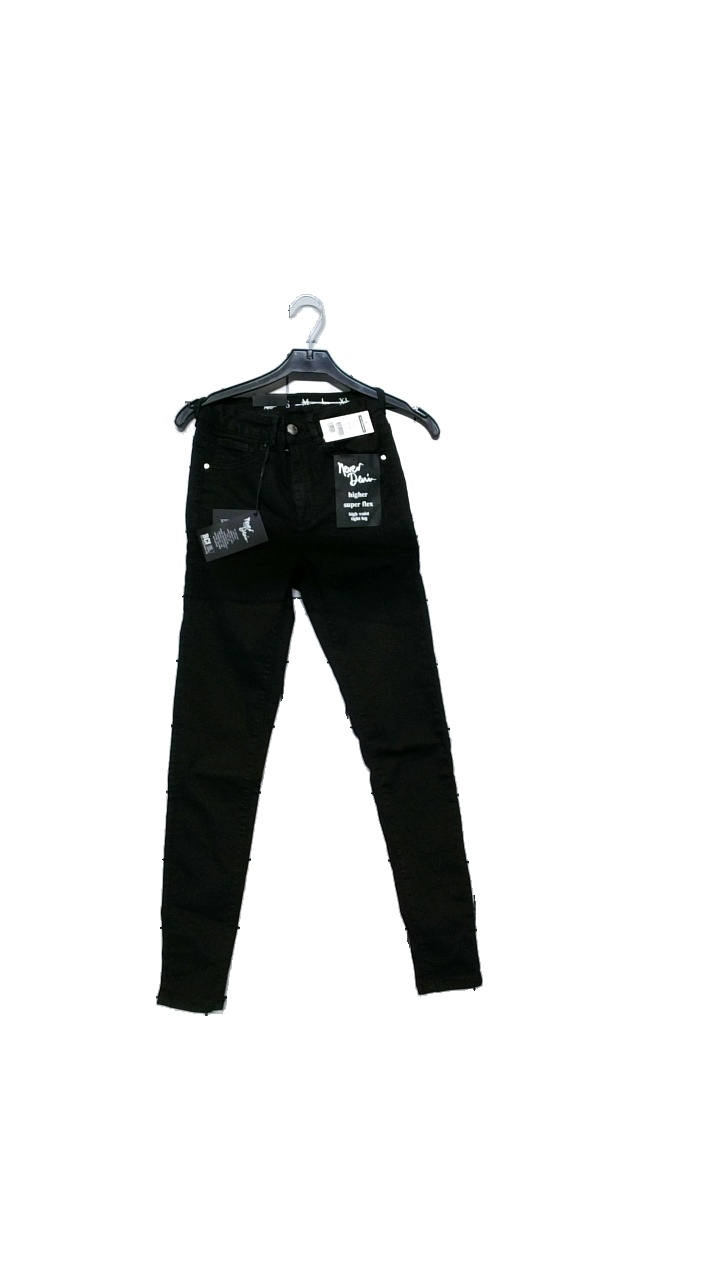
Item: Jeans (Unisex)
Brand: Never Denim Låg
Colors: Black
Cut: Regular, Tight
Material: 65.5% cotton, 31% polyester, 3.5% elastane
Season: All
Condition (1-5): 4
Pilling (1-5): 4
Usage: Reuse
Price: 50-100